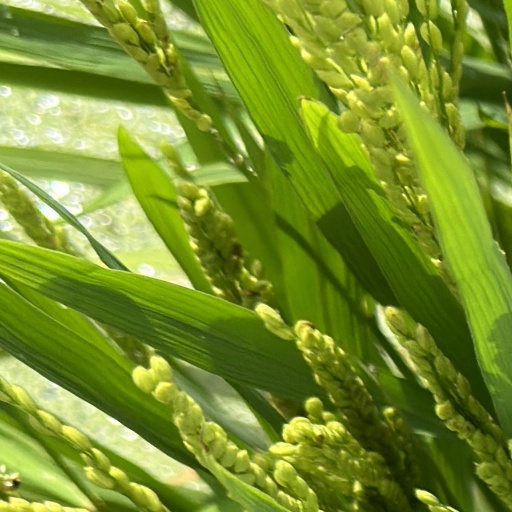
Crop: rice